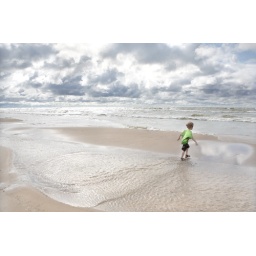
Young boy plays in the waves at the beach on Lake Michigan, on a blustery summer day.